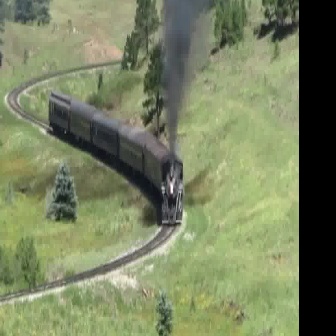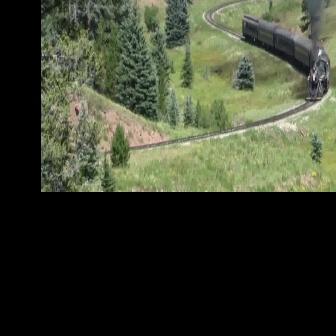
  Please identify the target specified by the bounding box [47,89,183,225] in the first image and locate it in the second image. Return the coordinates in [x_min,y_min,x_max,y_max] format.
Answer: [241,13,329,101]